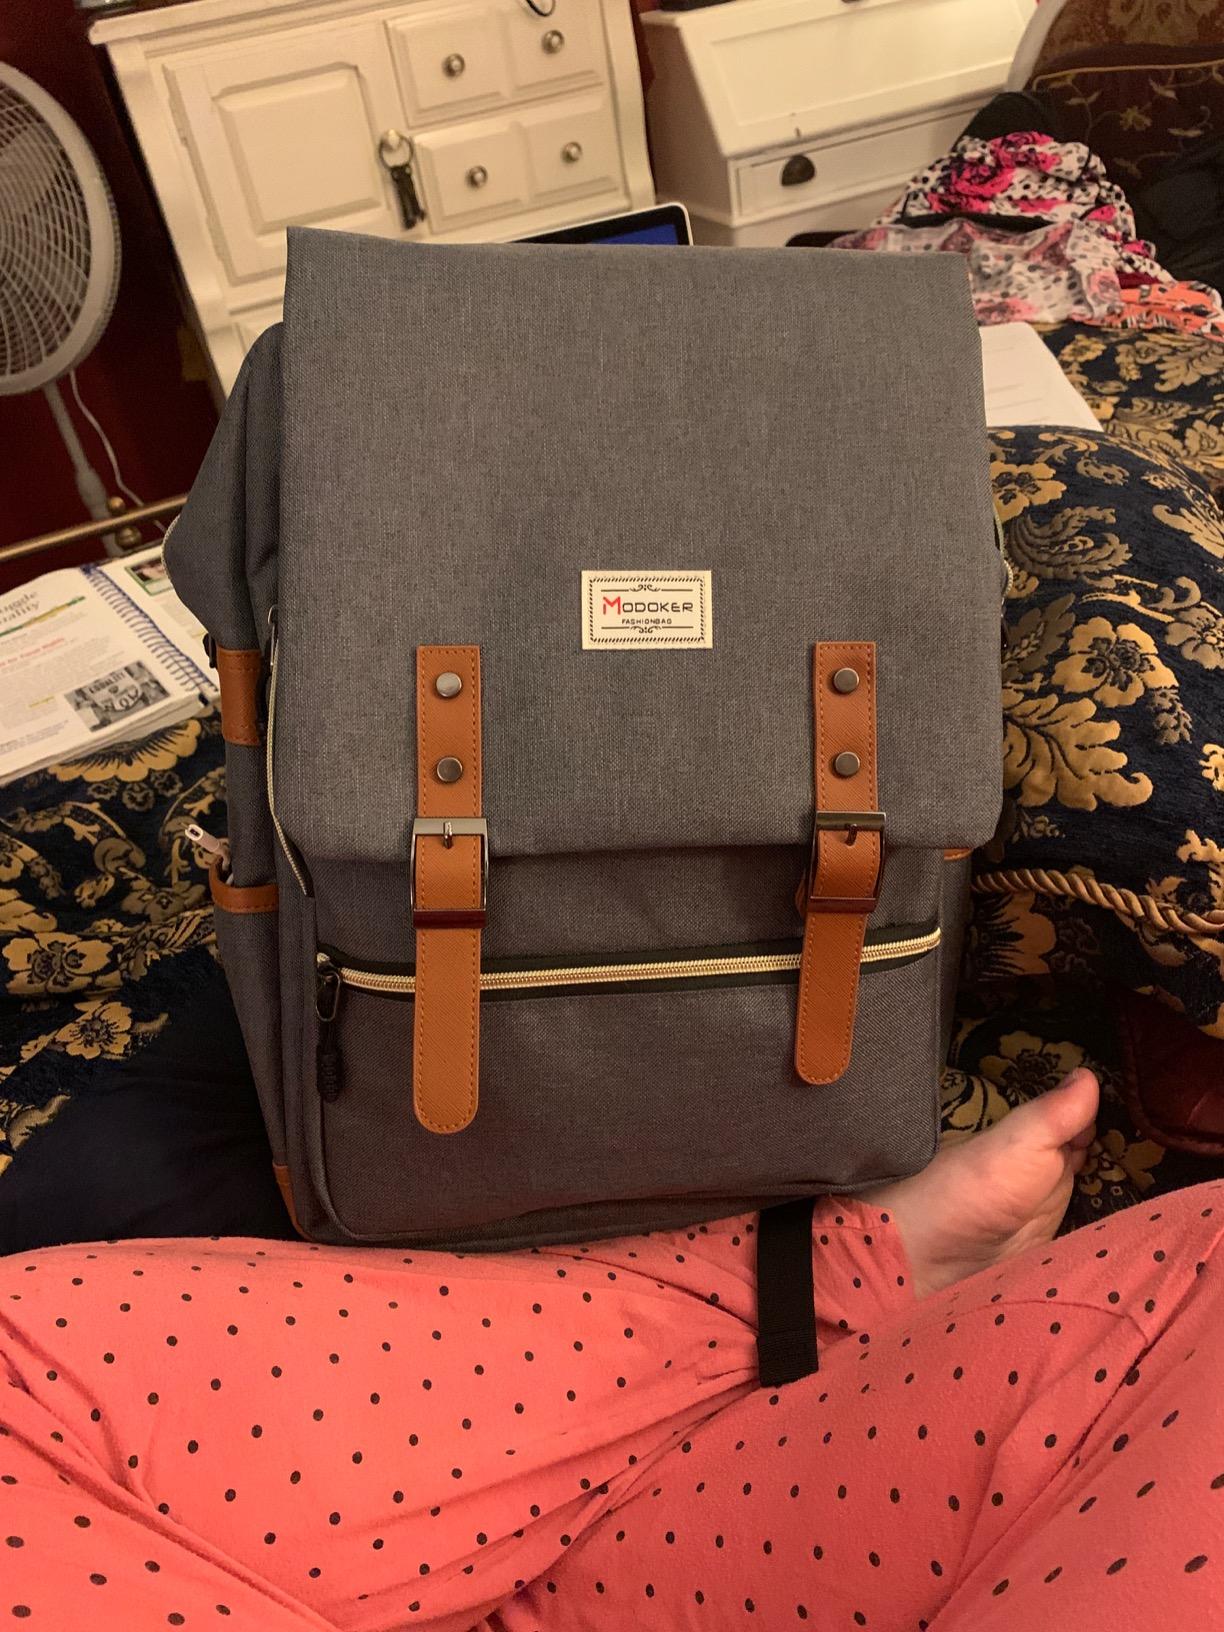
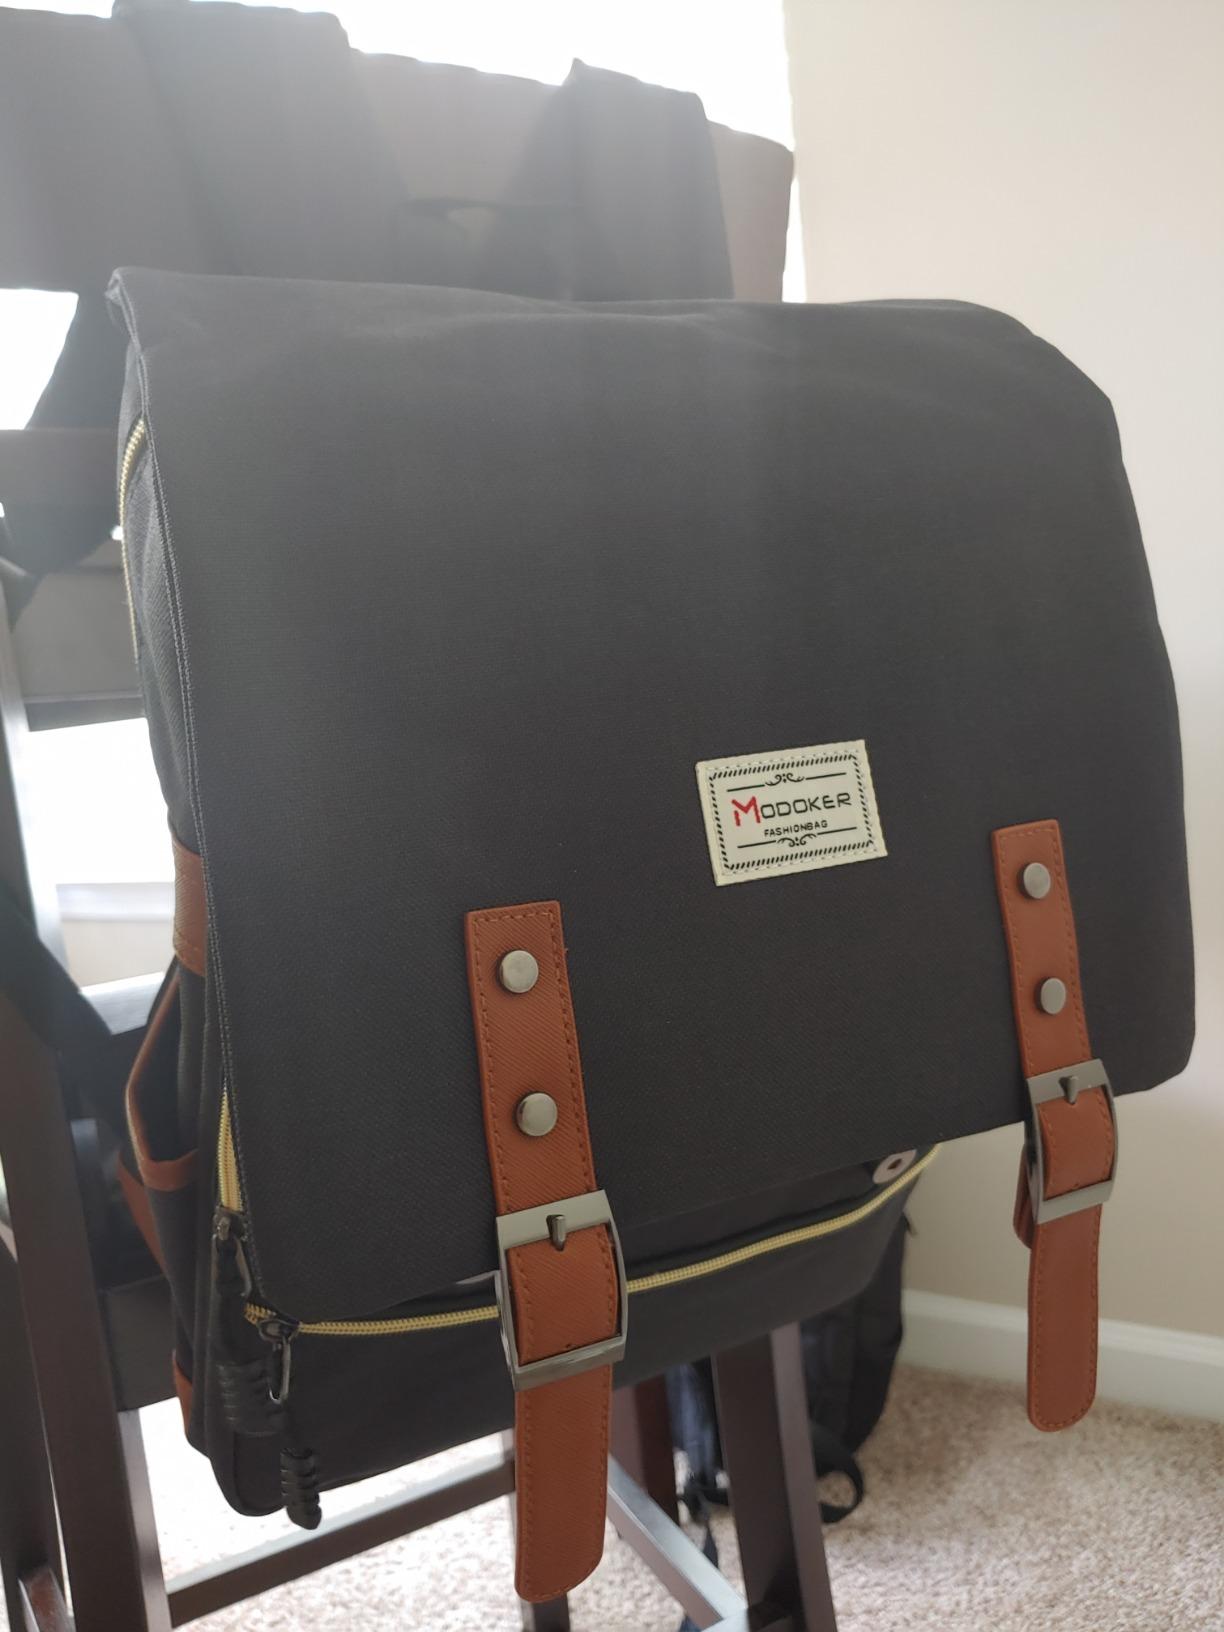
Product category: bag
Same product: no